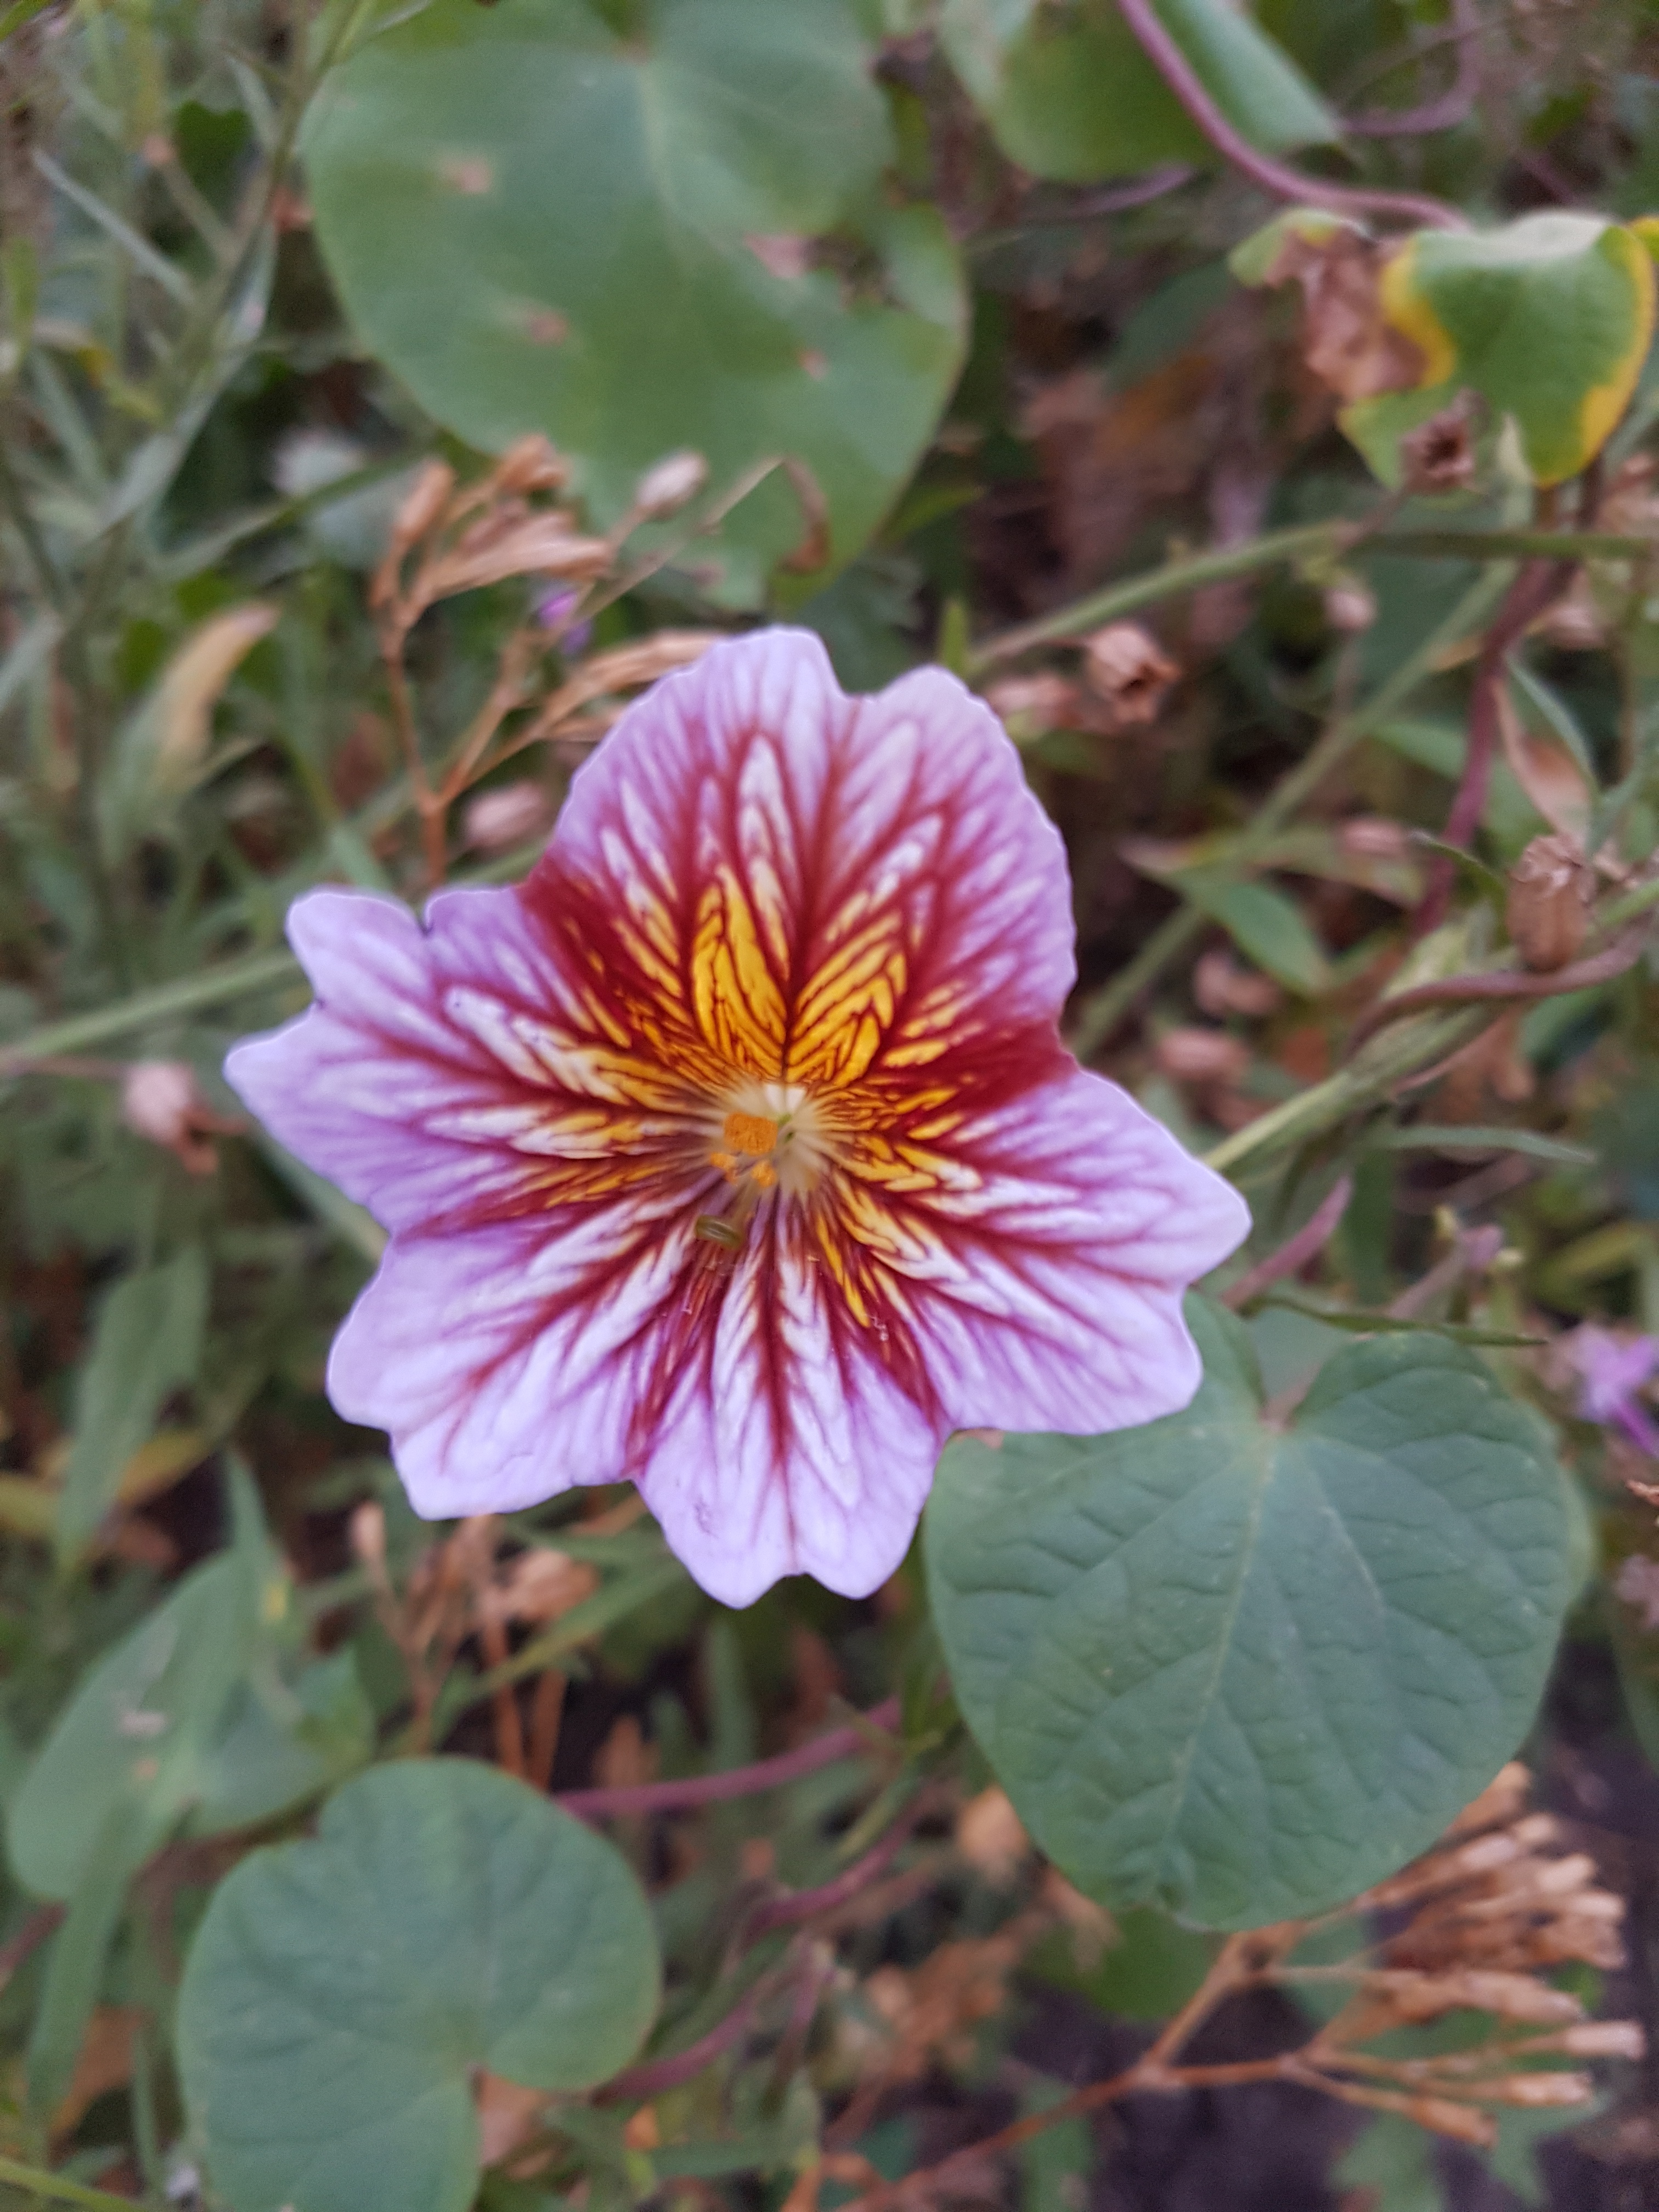
plant, flower, petal, botany, flora, wildflower, flowering plant, annual plant, land plant